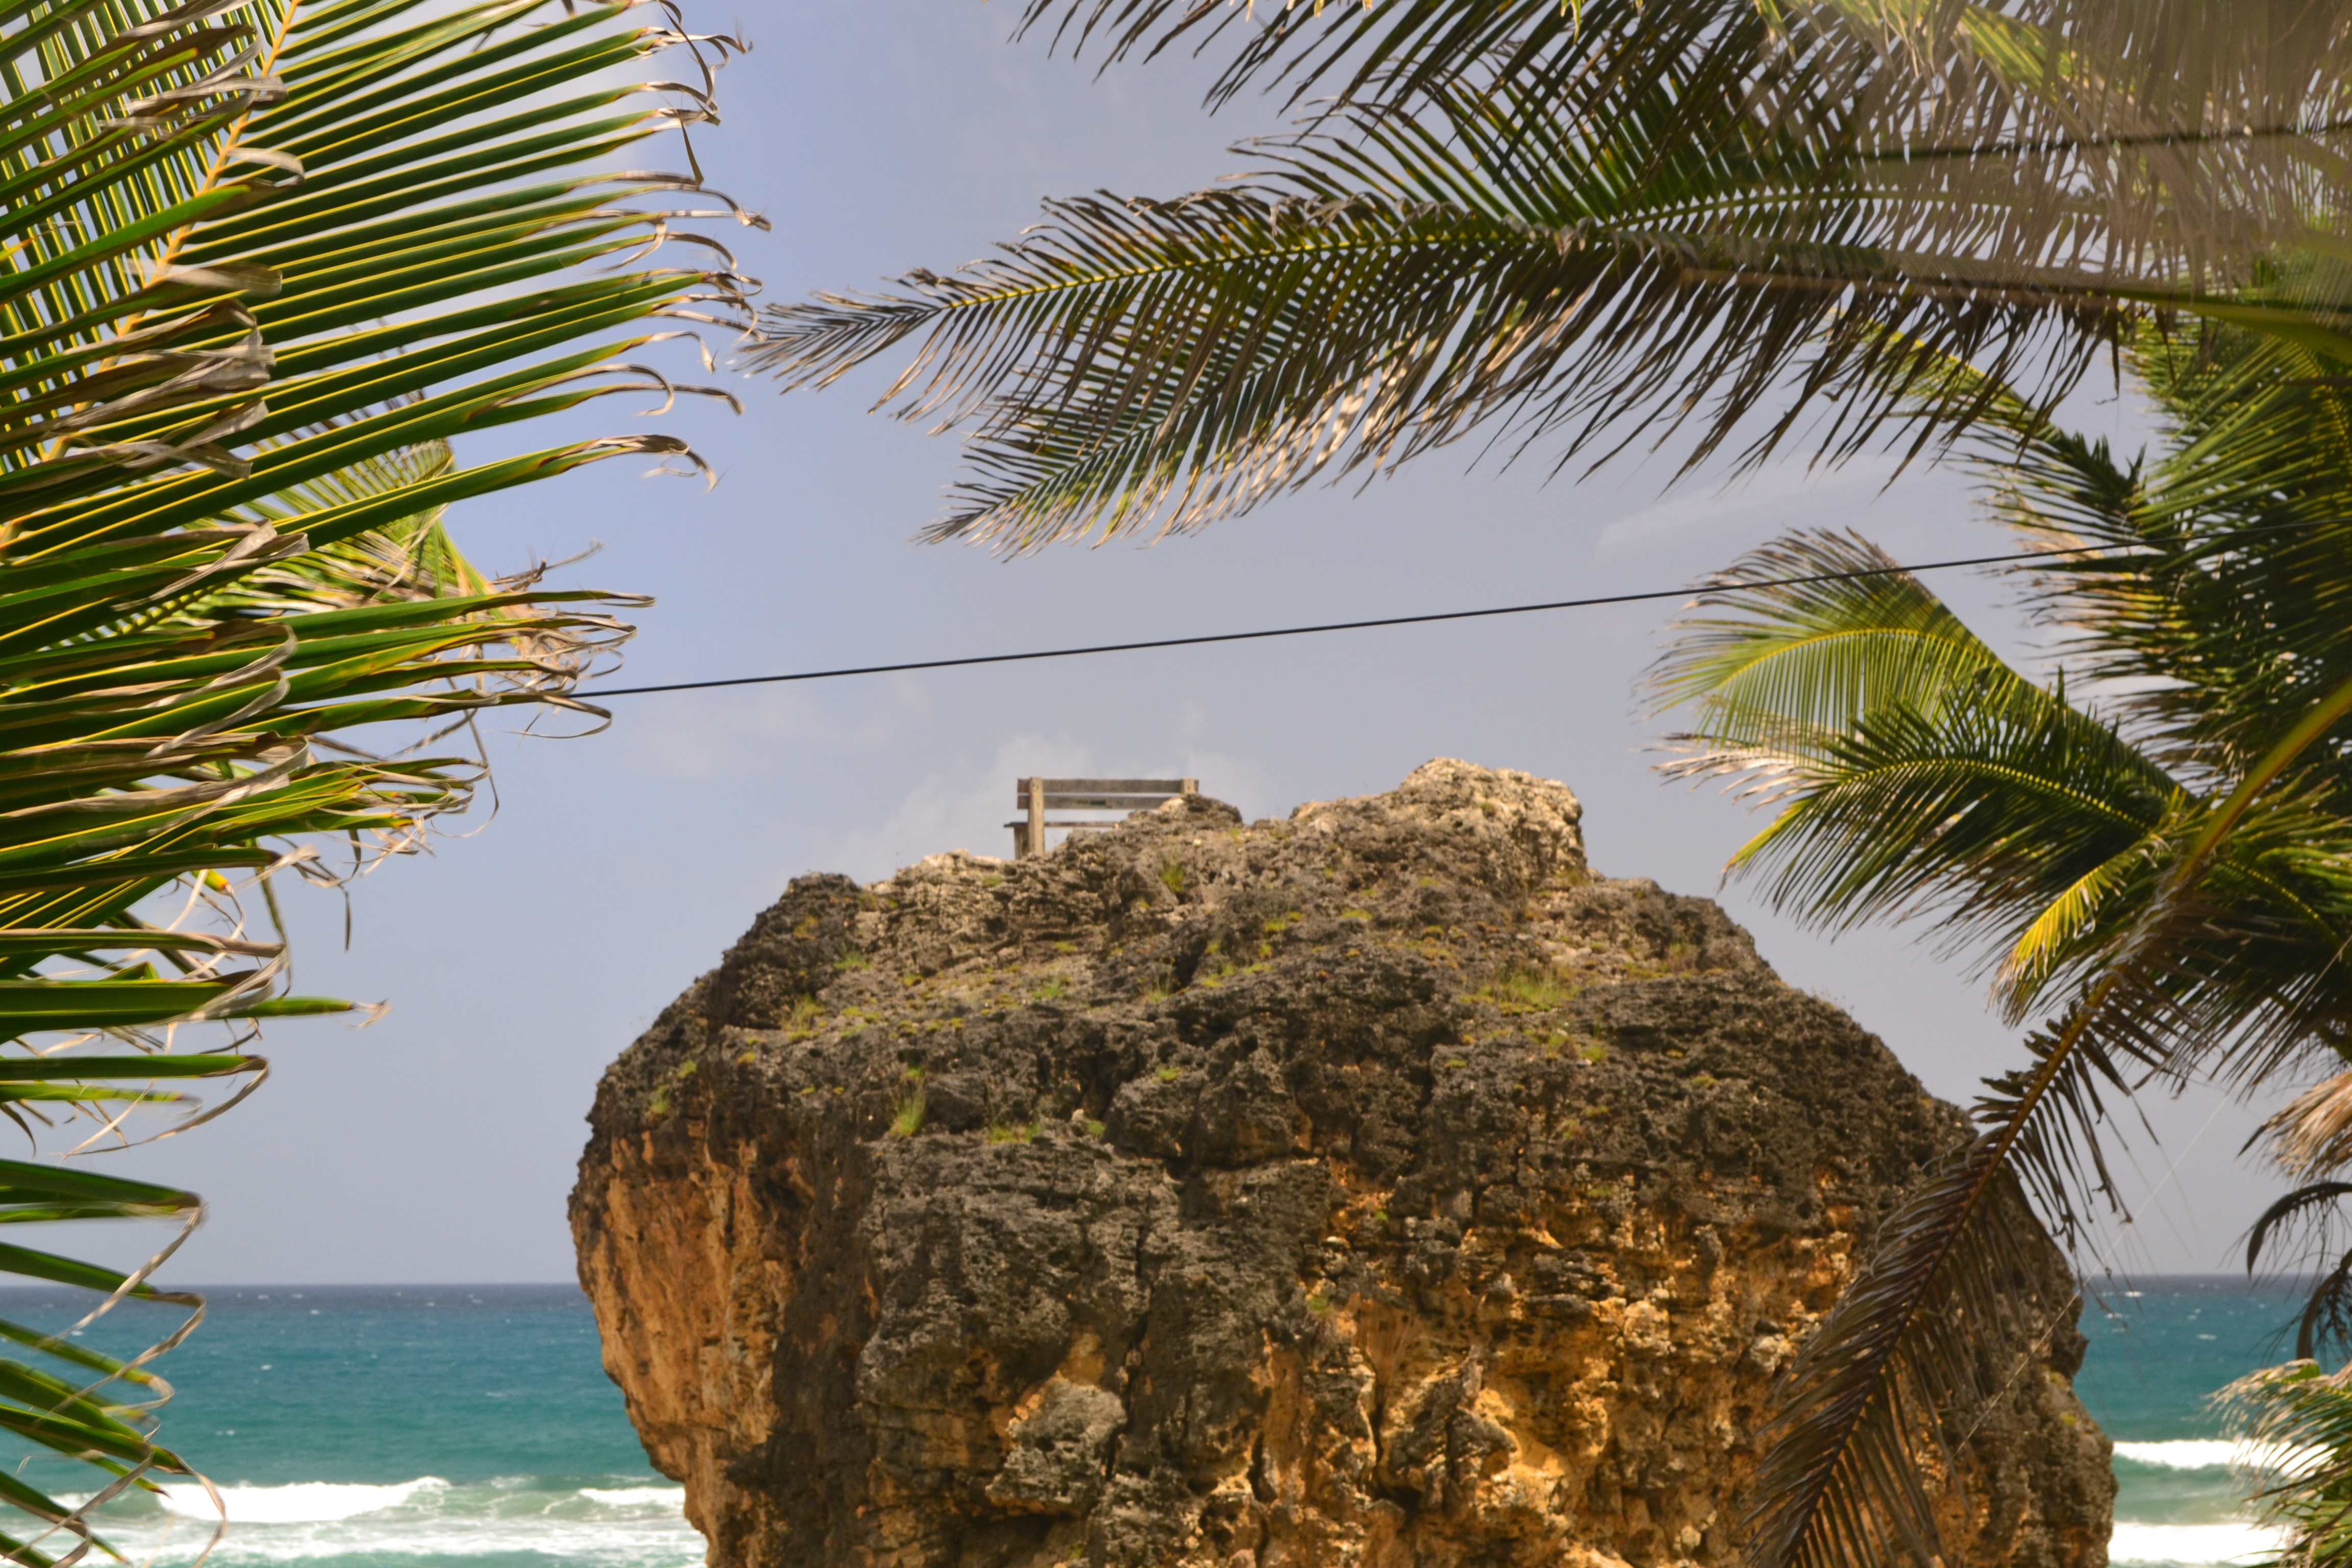
beach, landscape, sea, coast, tree, sand, ocean, sunlight, vacation, coastline, paradise, tranquil, scenic, seascape, scenery, bay, blue, terrain, tropic, caribbean, palms, palm trees, tropics, barbados, woody plant, arecales, palm family